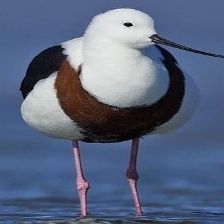
Species: BANDED STILT
Scientific name: CLADORHYNCHUS LEUCOCEPHALUS